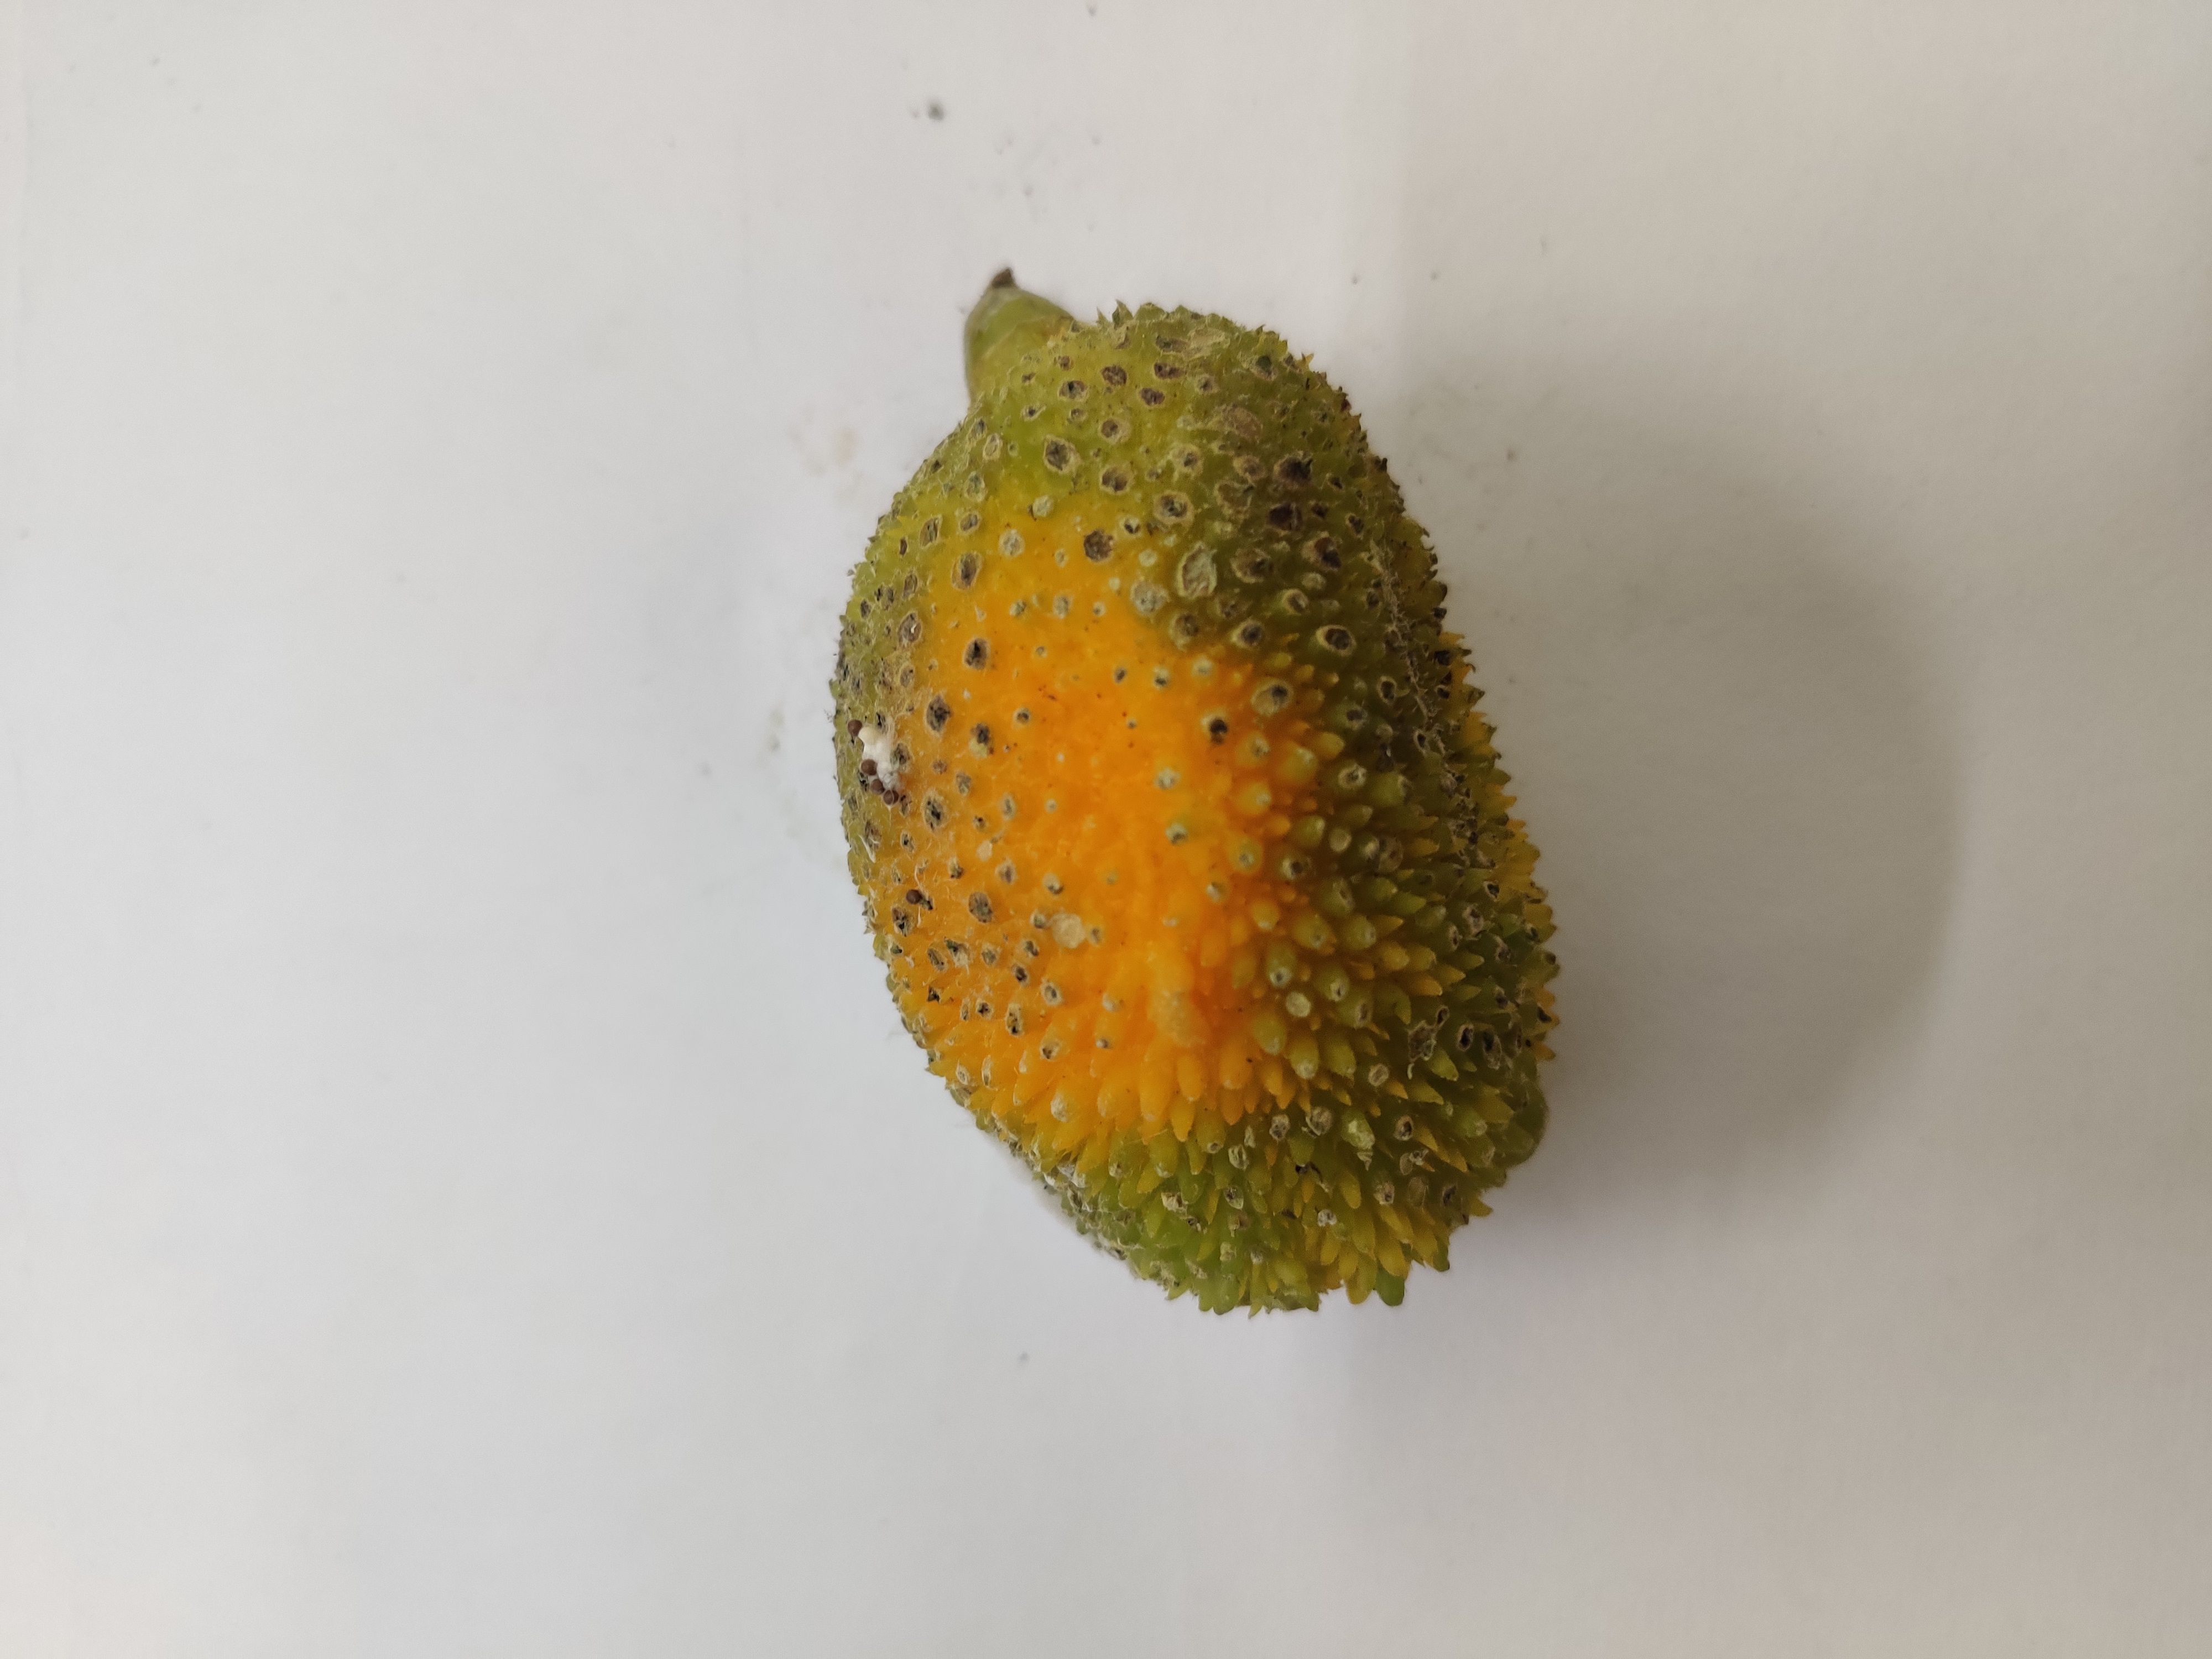
Crop: Spiny Gourd
Condition: Damaged